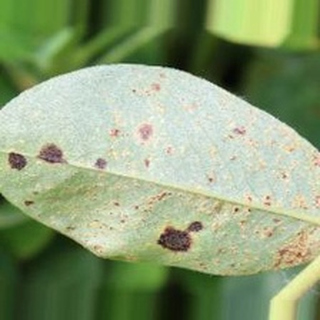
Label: groundnut_rust